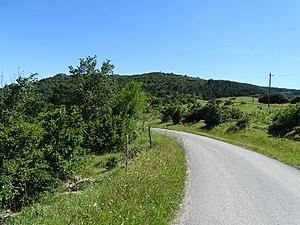
Auriac est une commune française située dans le département de l'Aude, en région Occitanie.